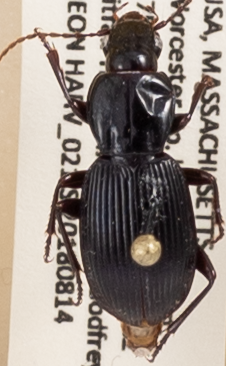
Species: Pterostichus tristis
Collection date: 2018-08-14
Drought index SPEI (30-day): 2.09
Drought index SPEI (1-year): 1.16
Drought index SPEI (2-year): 0.82